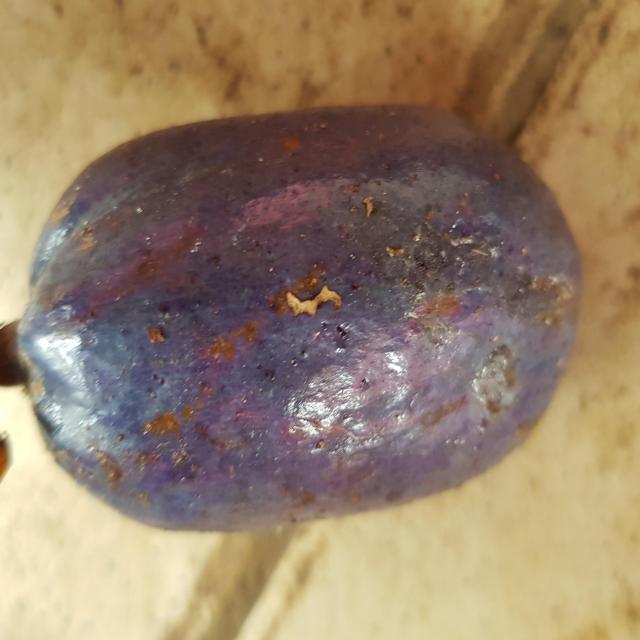
Plum grade: unaffected